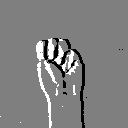
ASL letter: m